List of international cricket five-wicket hauls by Trent Boult

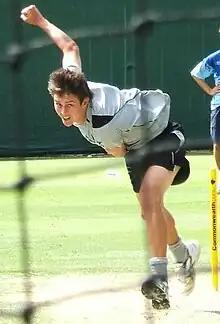
Boult has taken the fourth-highest number of five-wicket hauls for New Zealand.

In cricket, a five-wicket haul (also known as a fifer or five-for), refers to a bowler taking five or more wickets in a single innings. Trent Boult, a New Zealand cricketer, has taken 15 five-wicket hauls during his international cricket, ten in Test cricket and five in One Day International matches (ODIs). Boult has also played for New Zealand in Twenty20 International (T20I) cricket.